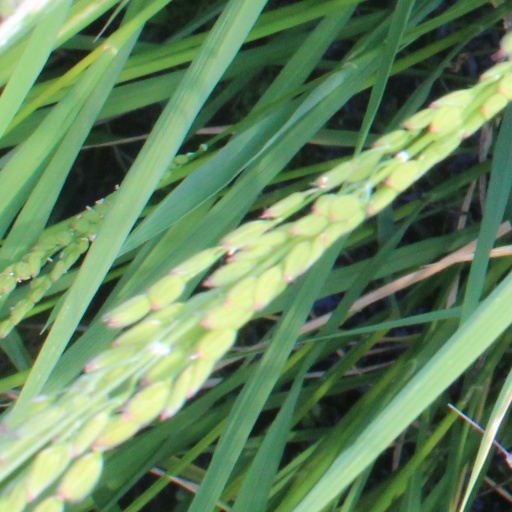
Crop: rice